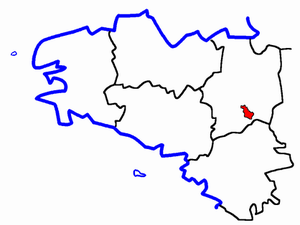
Le canton du Sel-de-Bretagne est une ancienne division administrative française, située dans le département d'Ille-et-Vilaine et la région Bretagne.